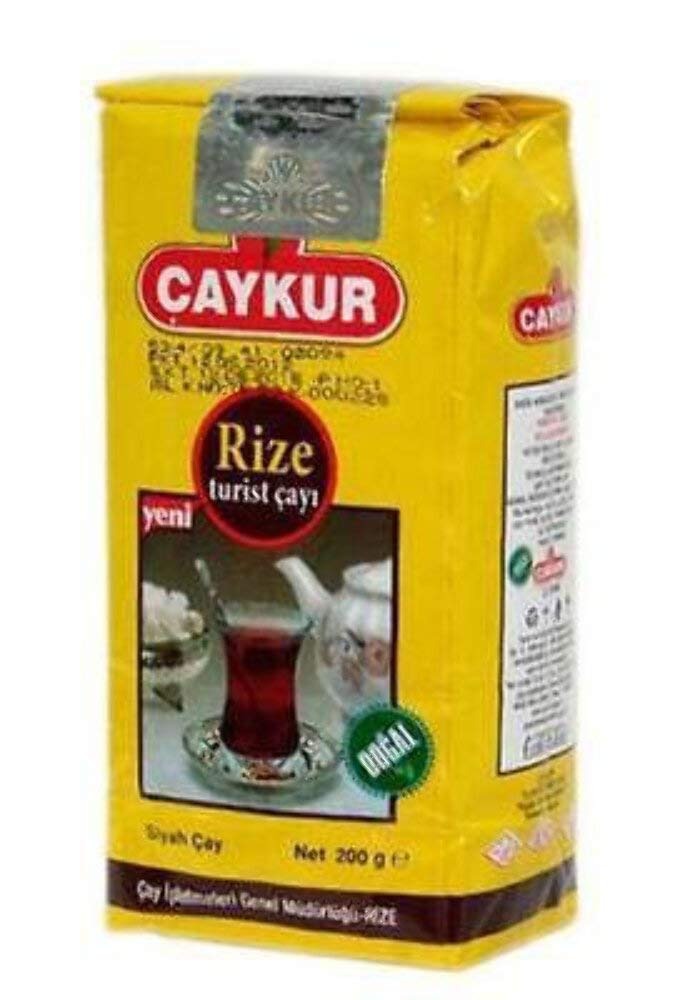
Item Name: Caykur Filiz Loose Tea 500gr
Bullet Point 1: 500gr Loose Black Tea
Bullet Point 2: All natural
Bullet Point 3: Made in Turkey
Product Description: 3
Value: 17.5
Unit: Ounce

Price: 10.99